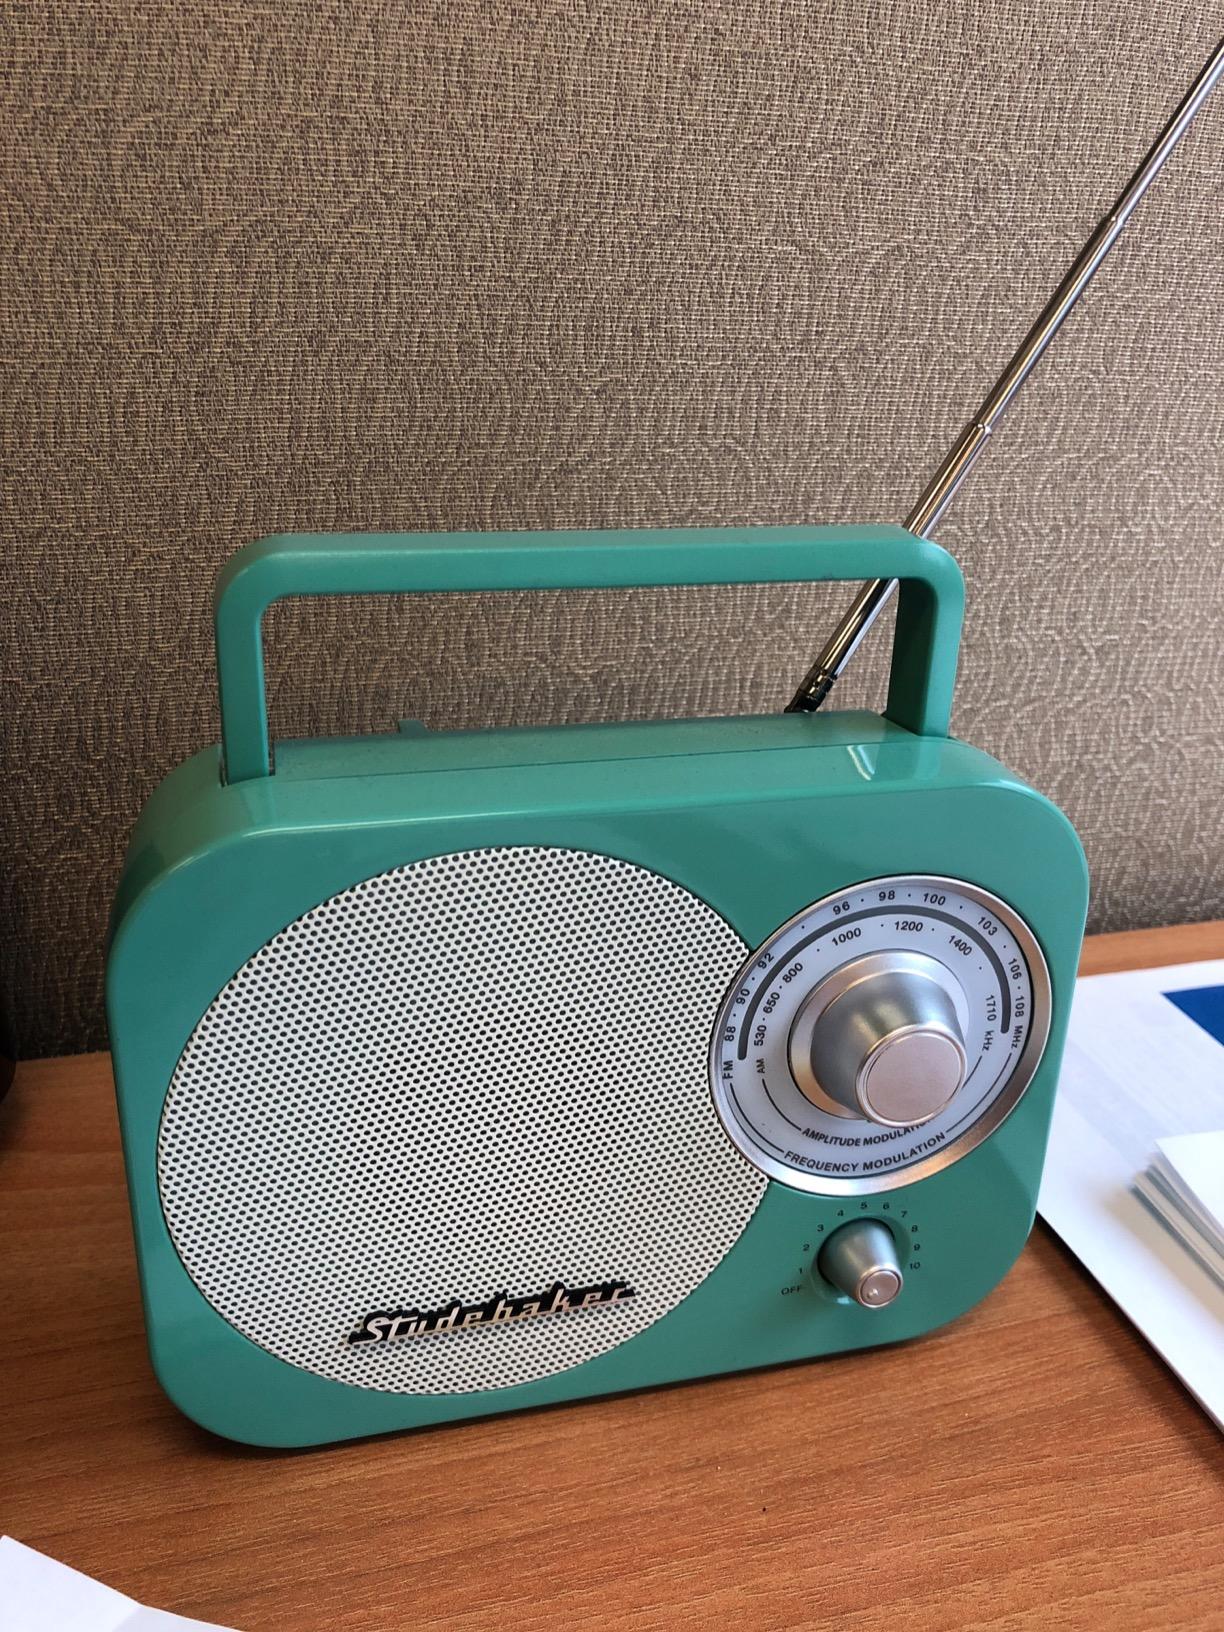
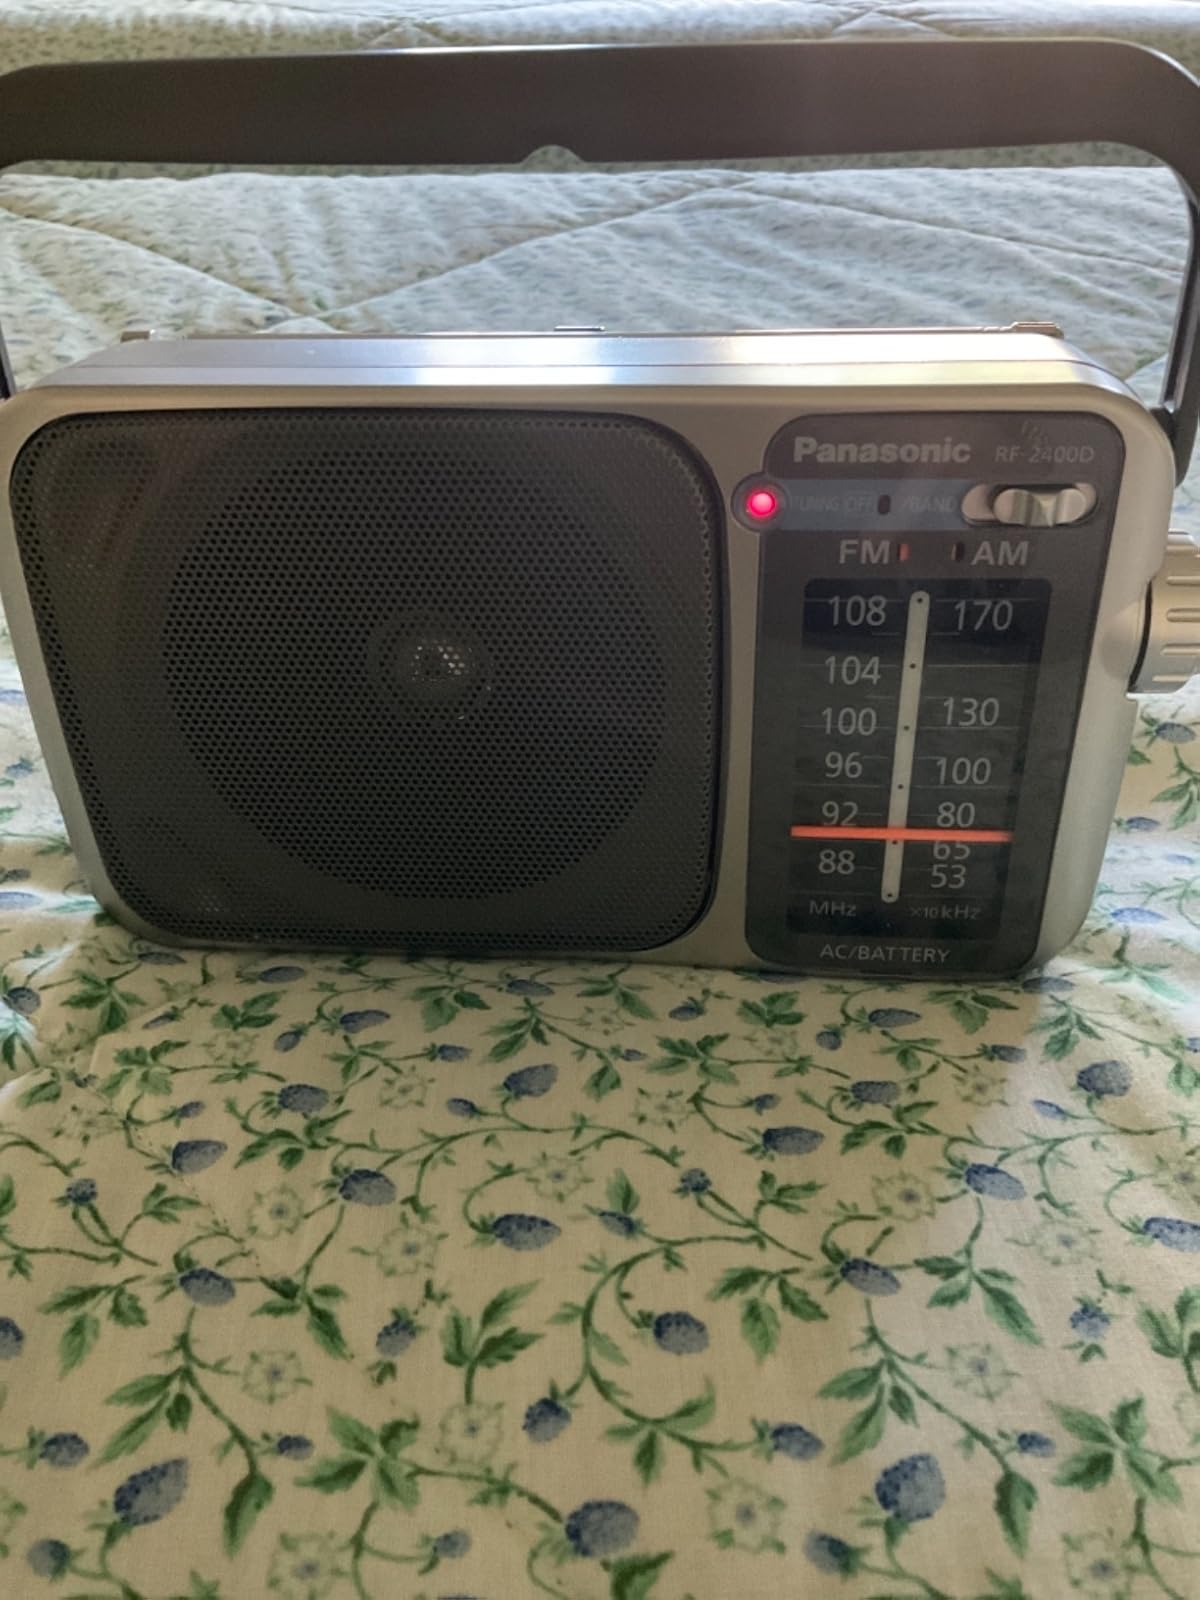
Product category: radio
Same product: no